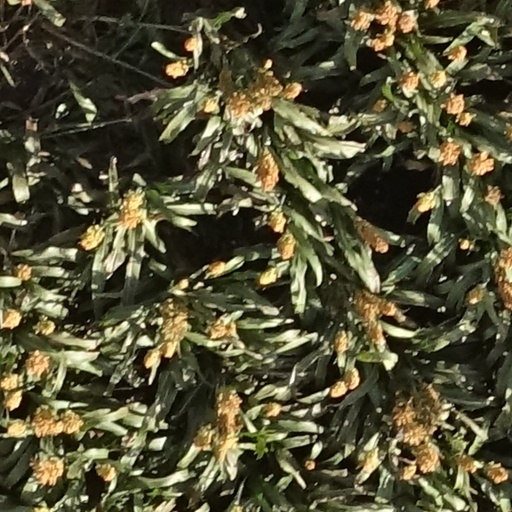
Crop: sorghum